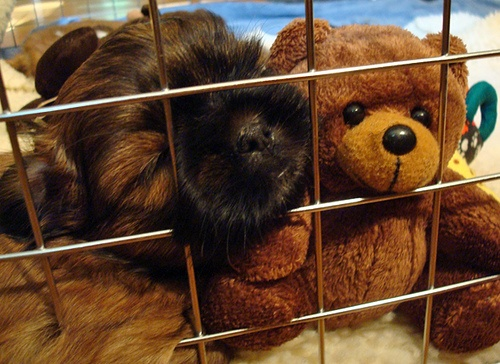
A dog that is in a cage with a stuffed animal teddy bear next to it and leanign against the cage bars.
The dog in the cage is sleeping next to a stuffed animal.
A dog in his cage sleeping with a teddy bear.
A puppy sleeping and leaning up against a cage and teddy bear.
a dog pokes its head out of a cage